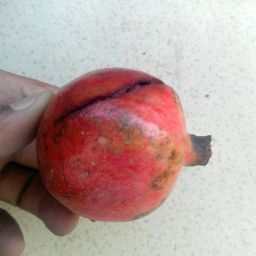
Fruit: Pomegranate
Quality: Bad